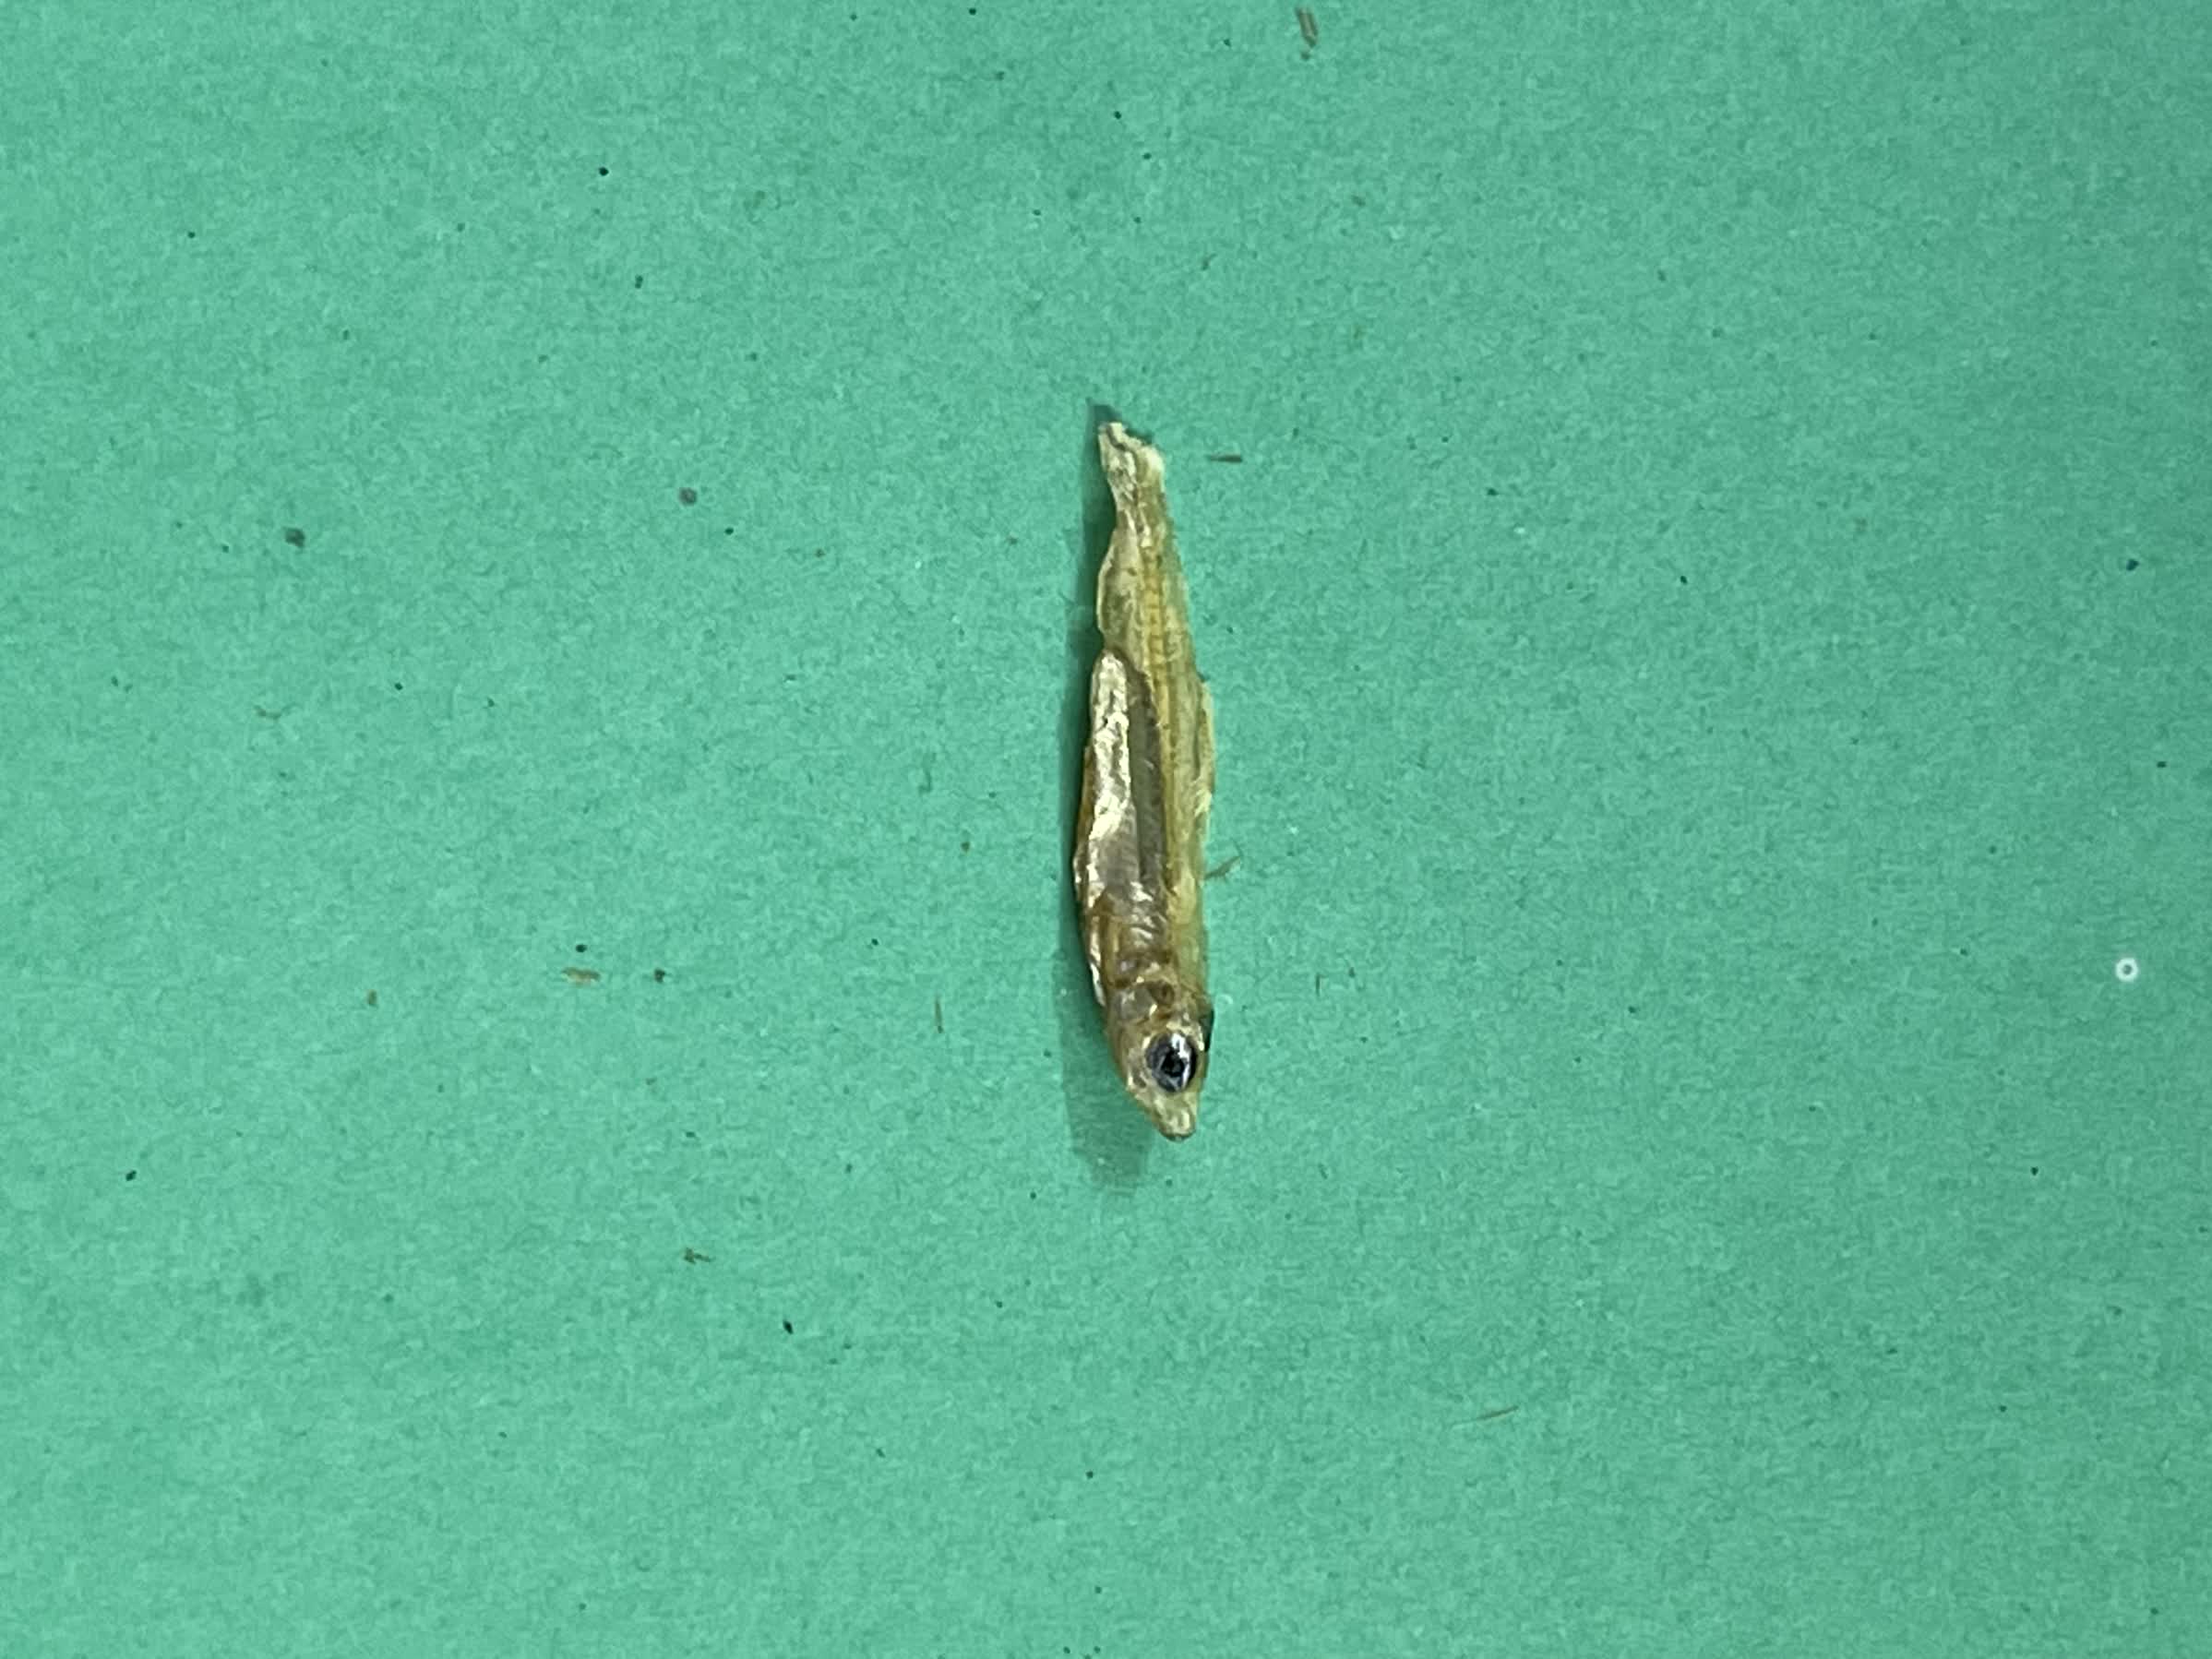
Species: kachki